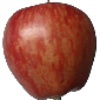
Label: Apple Red 1